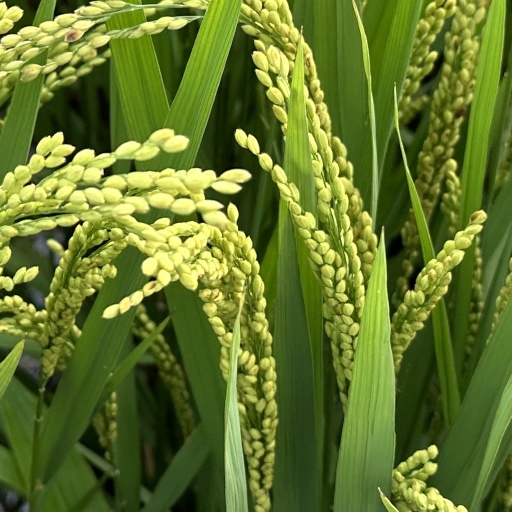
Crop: rice